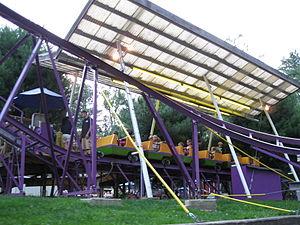
Ces différentes listes sont non exhaustives.